Agua Prieta pipeline

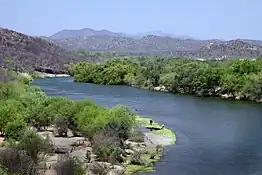

Currently, the Agua Prieta pipeline consists of a 13 km pipeline that is 20 inches in diameter, having entered into operation in 2002. Once complete, the pipeline will be about 833 km long. The first portion of the pipeline that is currently undergoing construction is 505 km with 36 inches in diameter, and will transport natural gas from Sásabe to Guaymas, Sonora. The second portion of the pipeline is planned to be 330 km with 30 inches in diameter, and will transport natural gas from Guaymas to El Oro, Sinaloa.